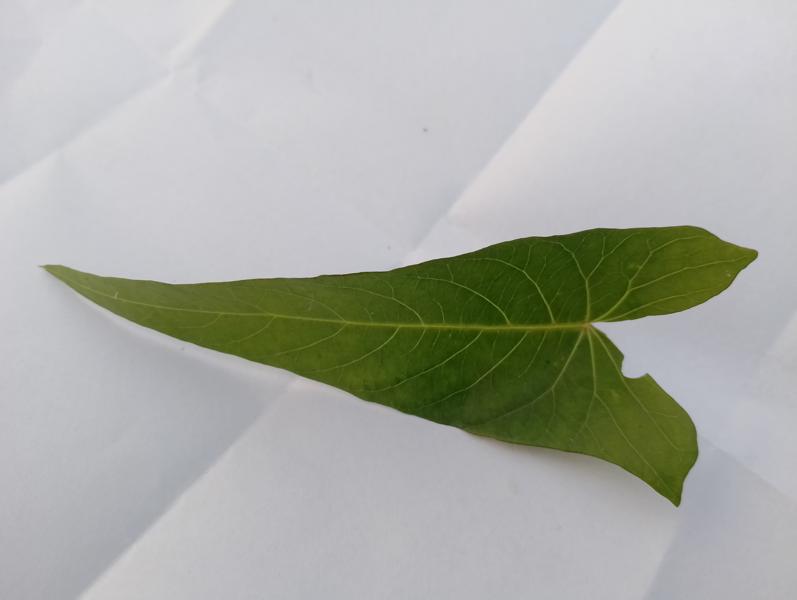
Weed species: Ipomoea aquatic